Chavdar Partisan Brigade

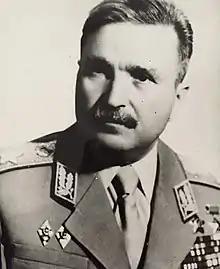
Dobri Dzhurov, Brigade Commander

In April 1944, the brigade numbered 437 partisans and grew to a greater size, and was thus divided into three companies. The commander of the brigade at this time was Dobri Djurov, the assistant commander was Dimitar Kirkov, and the political commissar was Stamo Kerezov. On April 26, 1944, I and II companies raided the warehouses at Sarantsi station, which armed most of the partisans. III company was transferred to Rhodopes and carried out actions in the village of Sestrimo and Yakoruda station. They grew into a battalion. A new Field Battalion was formed.